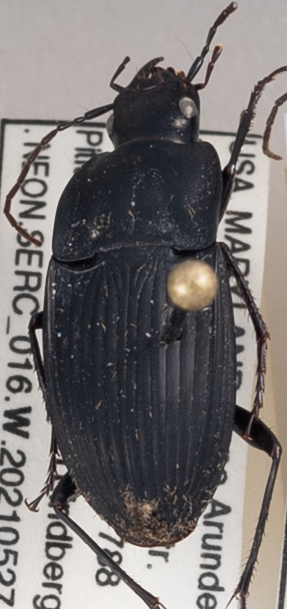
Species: Dicaelus furvus furvus
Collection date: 2021-05-27
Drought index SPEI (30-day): -1.382
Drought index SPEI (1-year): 2.09
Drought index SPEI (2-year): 1.258